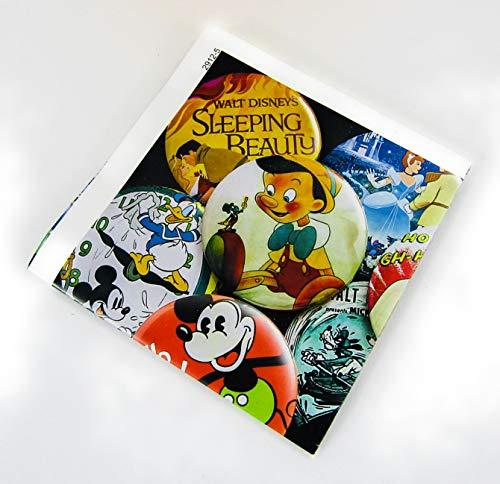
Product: Ceaco Disney Collections Vintage Buttons Jigsaw Puzzle, 750 Pieces
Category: Toys & Games | Puzzles | Jigsaw Puzzles
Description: Jigsaw puzzle featuring Vintage Buttons made by Ceaco.
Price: $12.99
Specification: ProductDimensions:8x8x2inches|ItemWeight:12.8ounces|ShippingWeight:1.2pounds(Viewshippingratesandpolicies)|ASIN:B07CZTSLJ9|Itemmodelnumber:2912-5|Manufacturerrecommendedage:8yearsandup